Protoconch

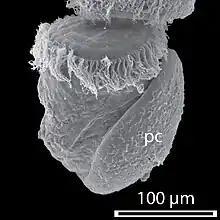
An SEM image of the trochophore of "Haliotis asinina" 11 hours post fertilization, with calcified protoconch (pc) prior to torsion.

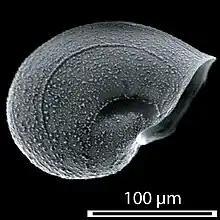
Protoconch of "Haliotis asinina" when the torsion is complete.

A protoconch (meaning first or earliest or original shell) is an embryonic or larval shell which occurs in some classes of molluscs, e.g., the initial chamber of an ammonite or the larval shell of a gastropod. In older texts it is also called "nucleus". The protoconch may sometimes consist of several whorls, but when this is the case, the whorls show no growth lines.